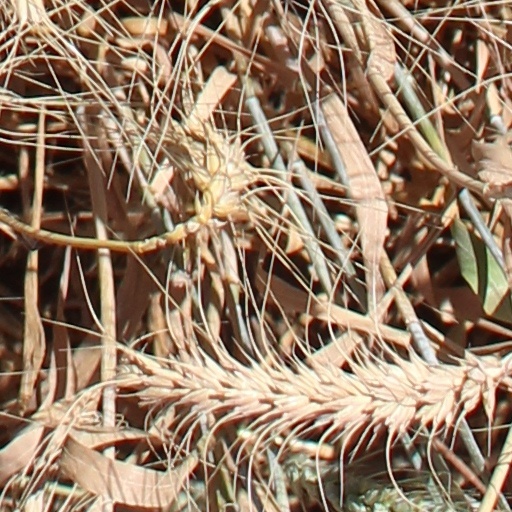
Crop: wheat